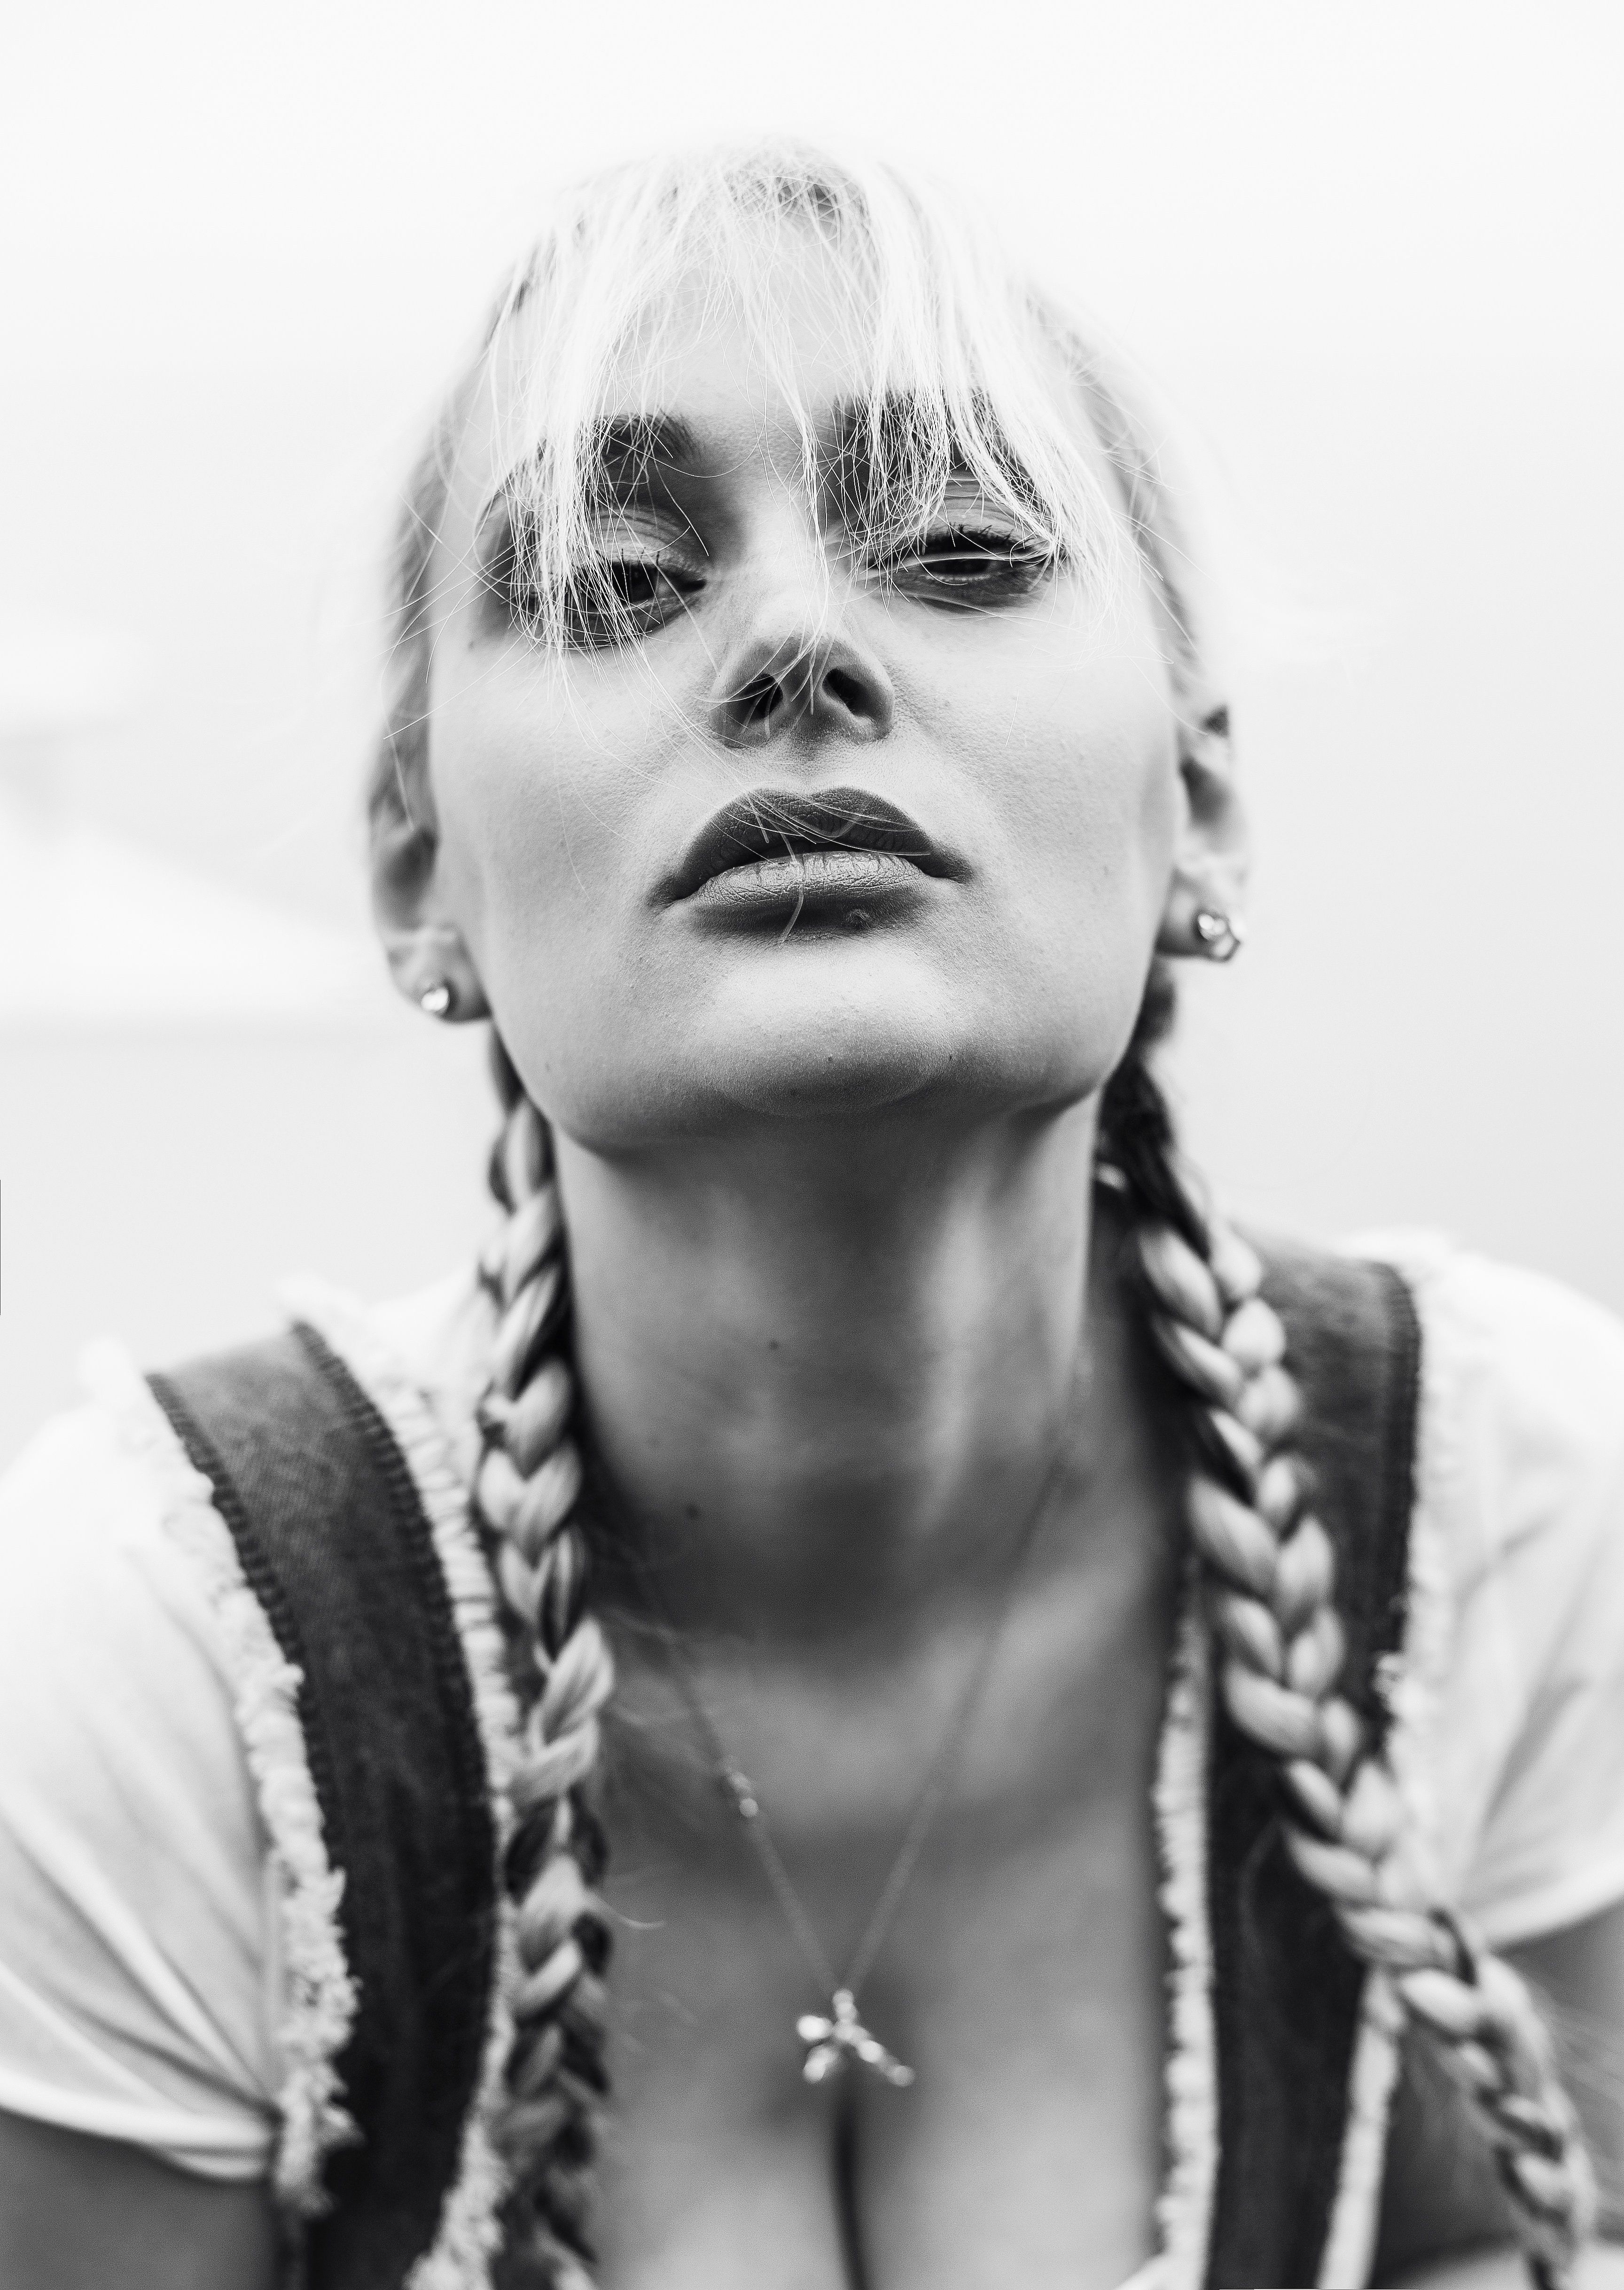
person, black and white, girl, hair, white, photography, view, cute, portrait, model, youth, monochrome, blonde, hairstyle, makeup, face, nose, girls, head, beauty, beautiful, photoshoot, beautiful girl, photo shoot, monochrome photography, portrait photography